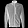
Label: Coat